Bardu Church

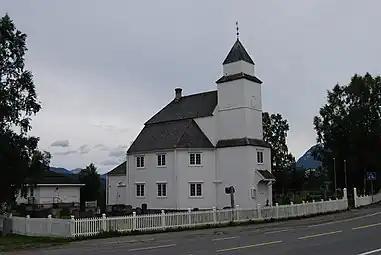
View of the church

Bardu Church is a parish church of the Church of Norway in Bardu Municipality in Troms county, Norway. It is located in the village of Setermoen. It is the main church for the Bardu parish which is part of the Senja prosti (deanery) in the Diocese of Nord-Hålogaland. The white, octagonal, wooden church was built in a octagonal style in 1829 using plans drawn up by the architect Ole Olsen Lundberg. The church seats about 220 people.